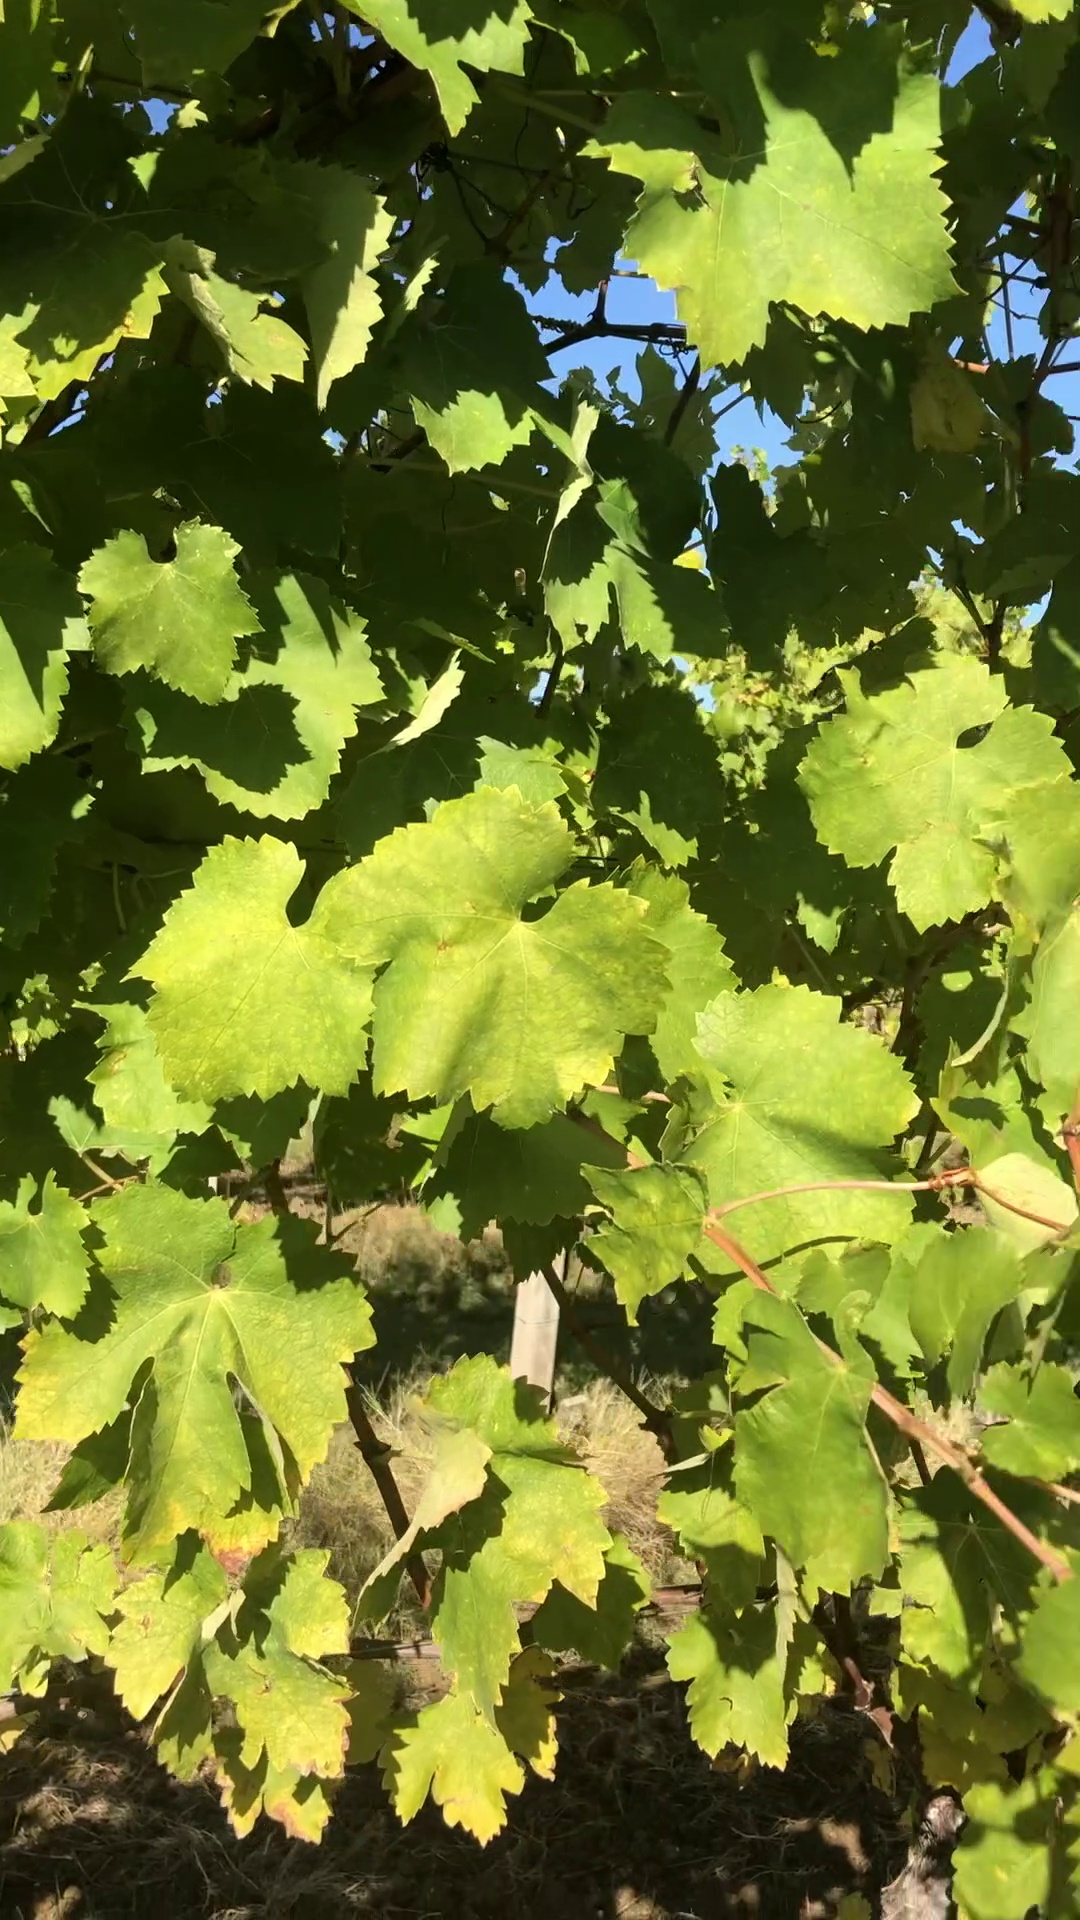
Label: healthy